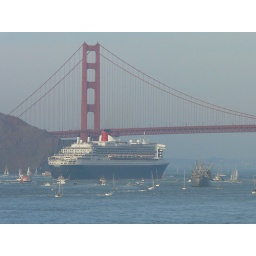
The Queen Mary II cruise ship passing under the Golden Gate bridge